Sea level rise

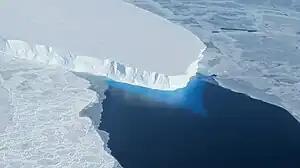
Thwaites Glacier, with its vulnerable bedrock topography visible.

The global network of tide gauges is the other important source of sea-level observations. Compared to the satellite record, this record has major spatial gaps but covers a much longer period. Coverage of tide gauges started mainly in the Northern Hemisphere. Data for the Southern Hemisphere remained scarce up to the 1970s. The longest running sea-level measurements, NAP or Amsterdam Ordnance Datum were established in 1675, in Amsterdam. Record collection is also extensive in Australia. They include measurements by Thomas Lempriere, an amateur meteorologist, beginning in 1837. Lempriere established a sea-level benchmark on a small cliff on the Isle of the Dead near the Port Arthur convict settlement in 1841.